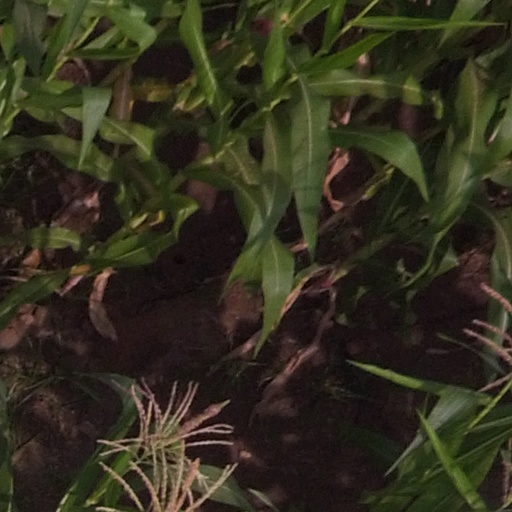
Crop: maize; corn